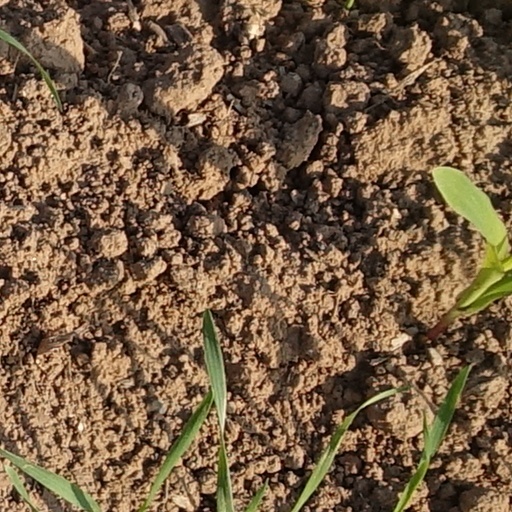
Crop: wheat